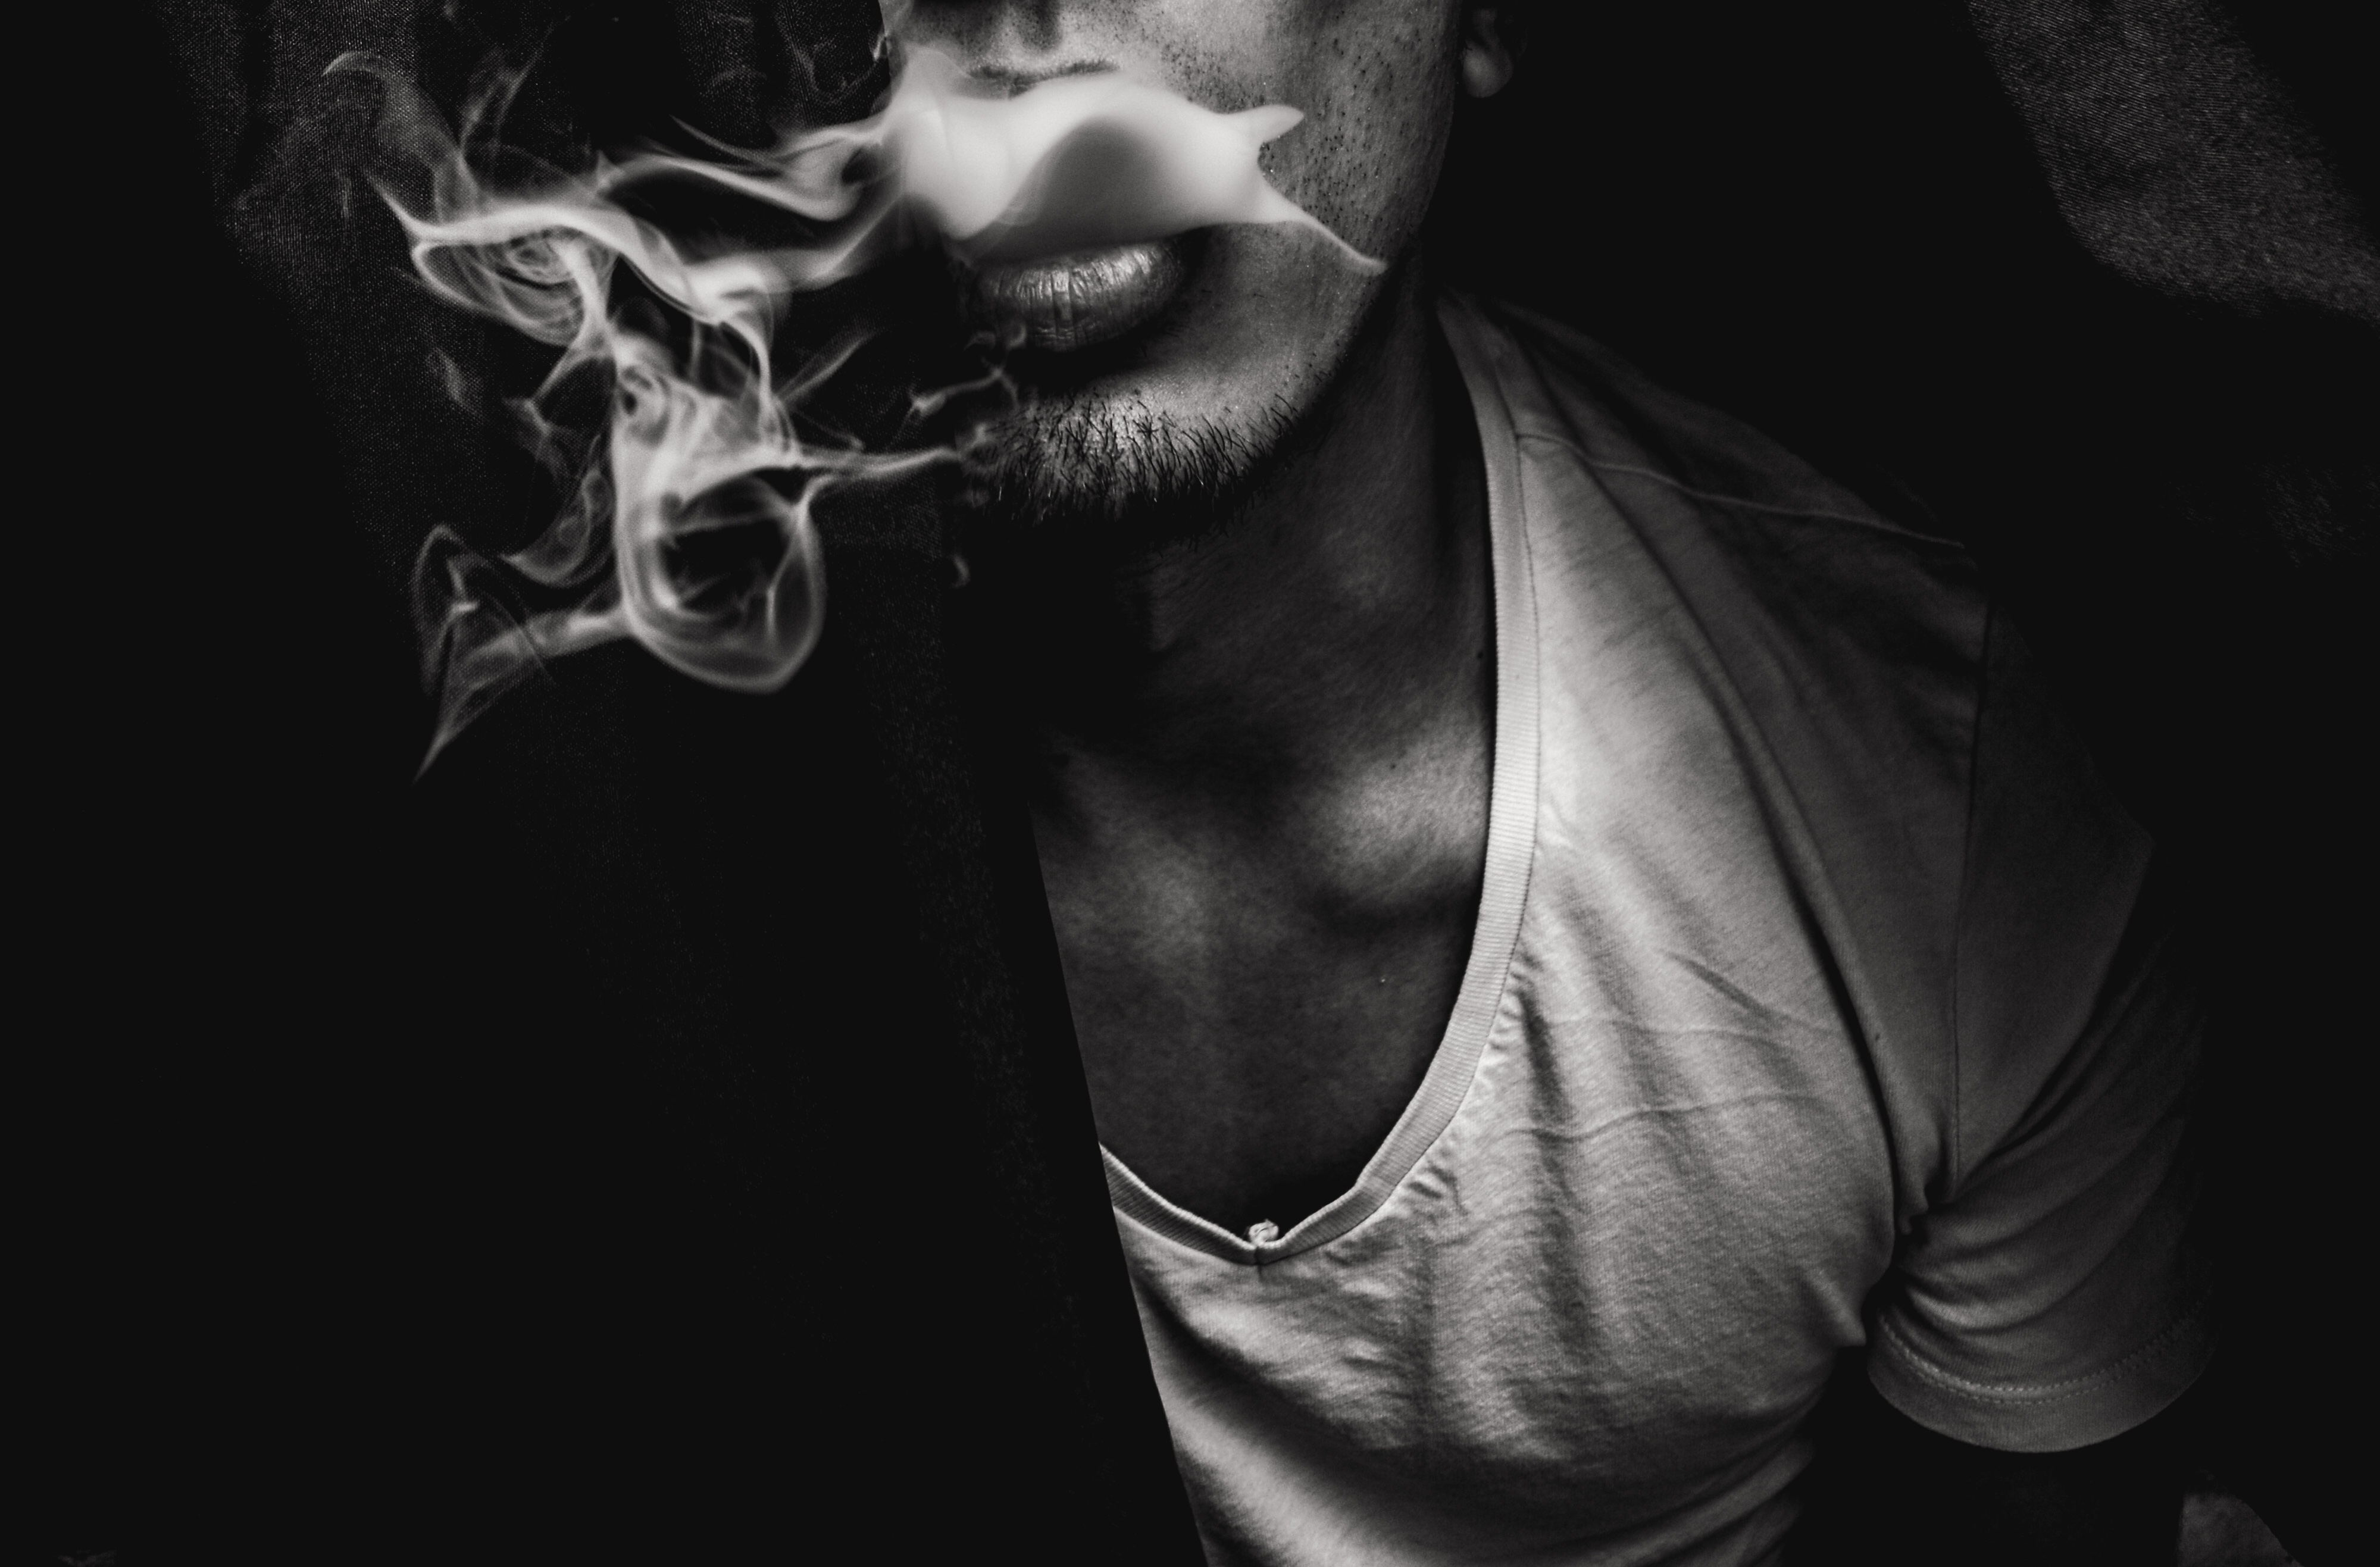
black and white, photography, darkness, black, monochrome, arm, muscle, guitarist, sense, monochrome photography, film noir